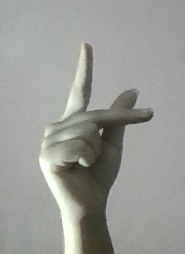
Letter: dha